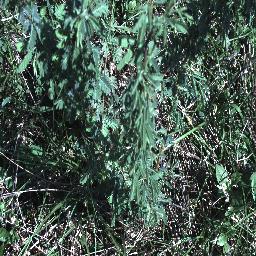
Label: prickly_acacia